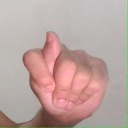
अक्षर: ट